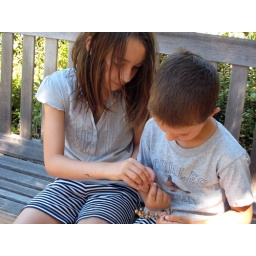
hanging out in the park across the street from my Dad's house in Stanford, investigating peppercorns from the nearby trees...